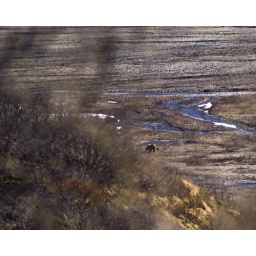
a bear and perhaps a bear cub in a river bed at Denali